Sidi Bouzid

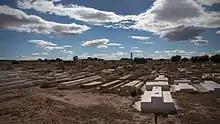
Mohamed Bouazizi's grave and tombstone

In early January 2011, more clashes with the police in Sidi Bouzid led to at least 20 deaths. Protesters in Sidi Bouzid began taking pictures, but most importantly video clips, of these events and the violence meted out to them (including firing live rounds) using 'smart phones' and other mobile devices. They were then posted extensively on the web using social media sites. As a direct result, violent protests soon spread through the country, eventually reaching the capital of Tunis. As the uprising intensified, President Ben Ali fled the country on 14 January 2011.